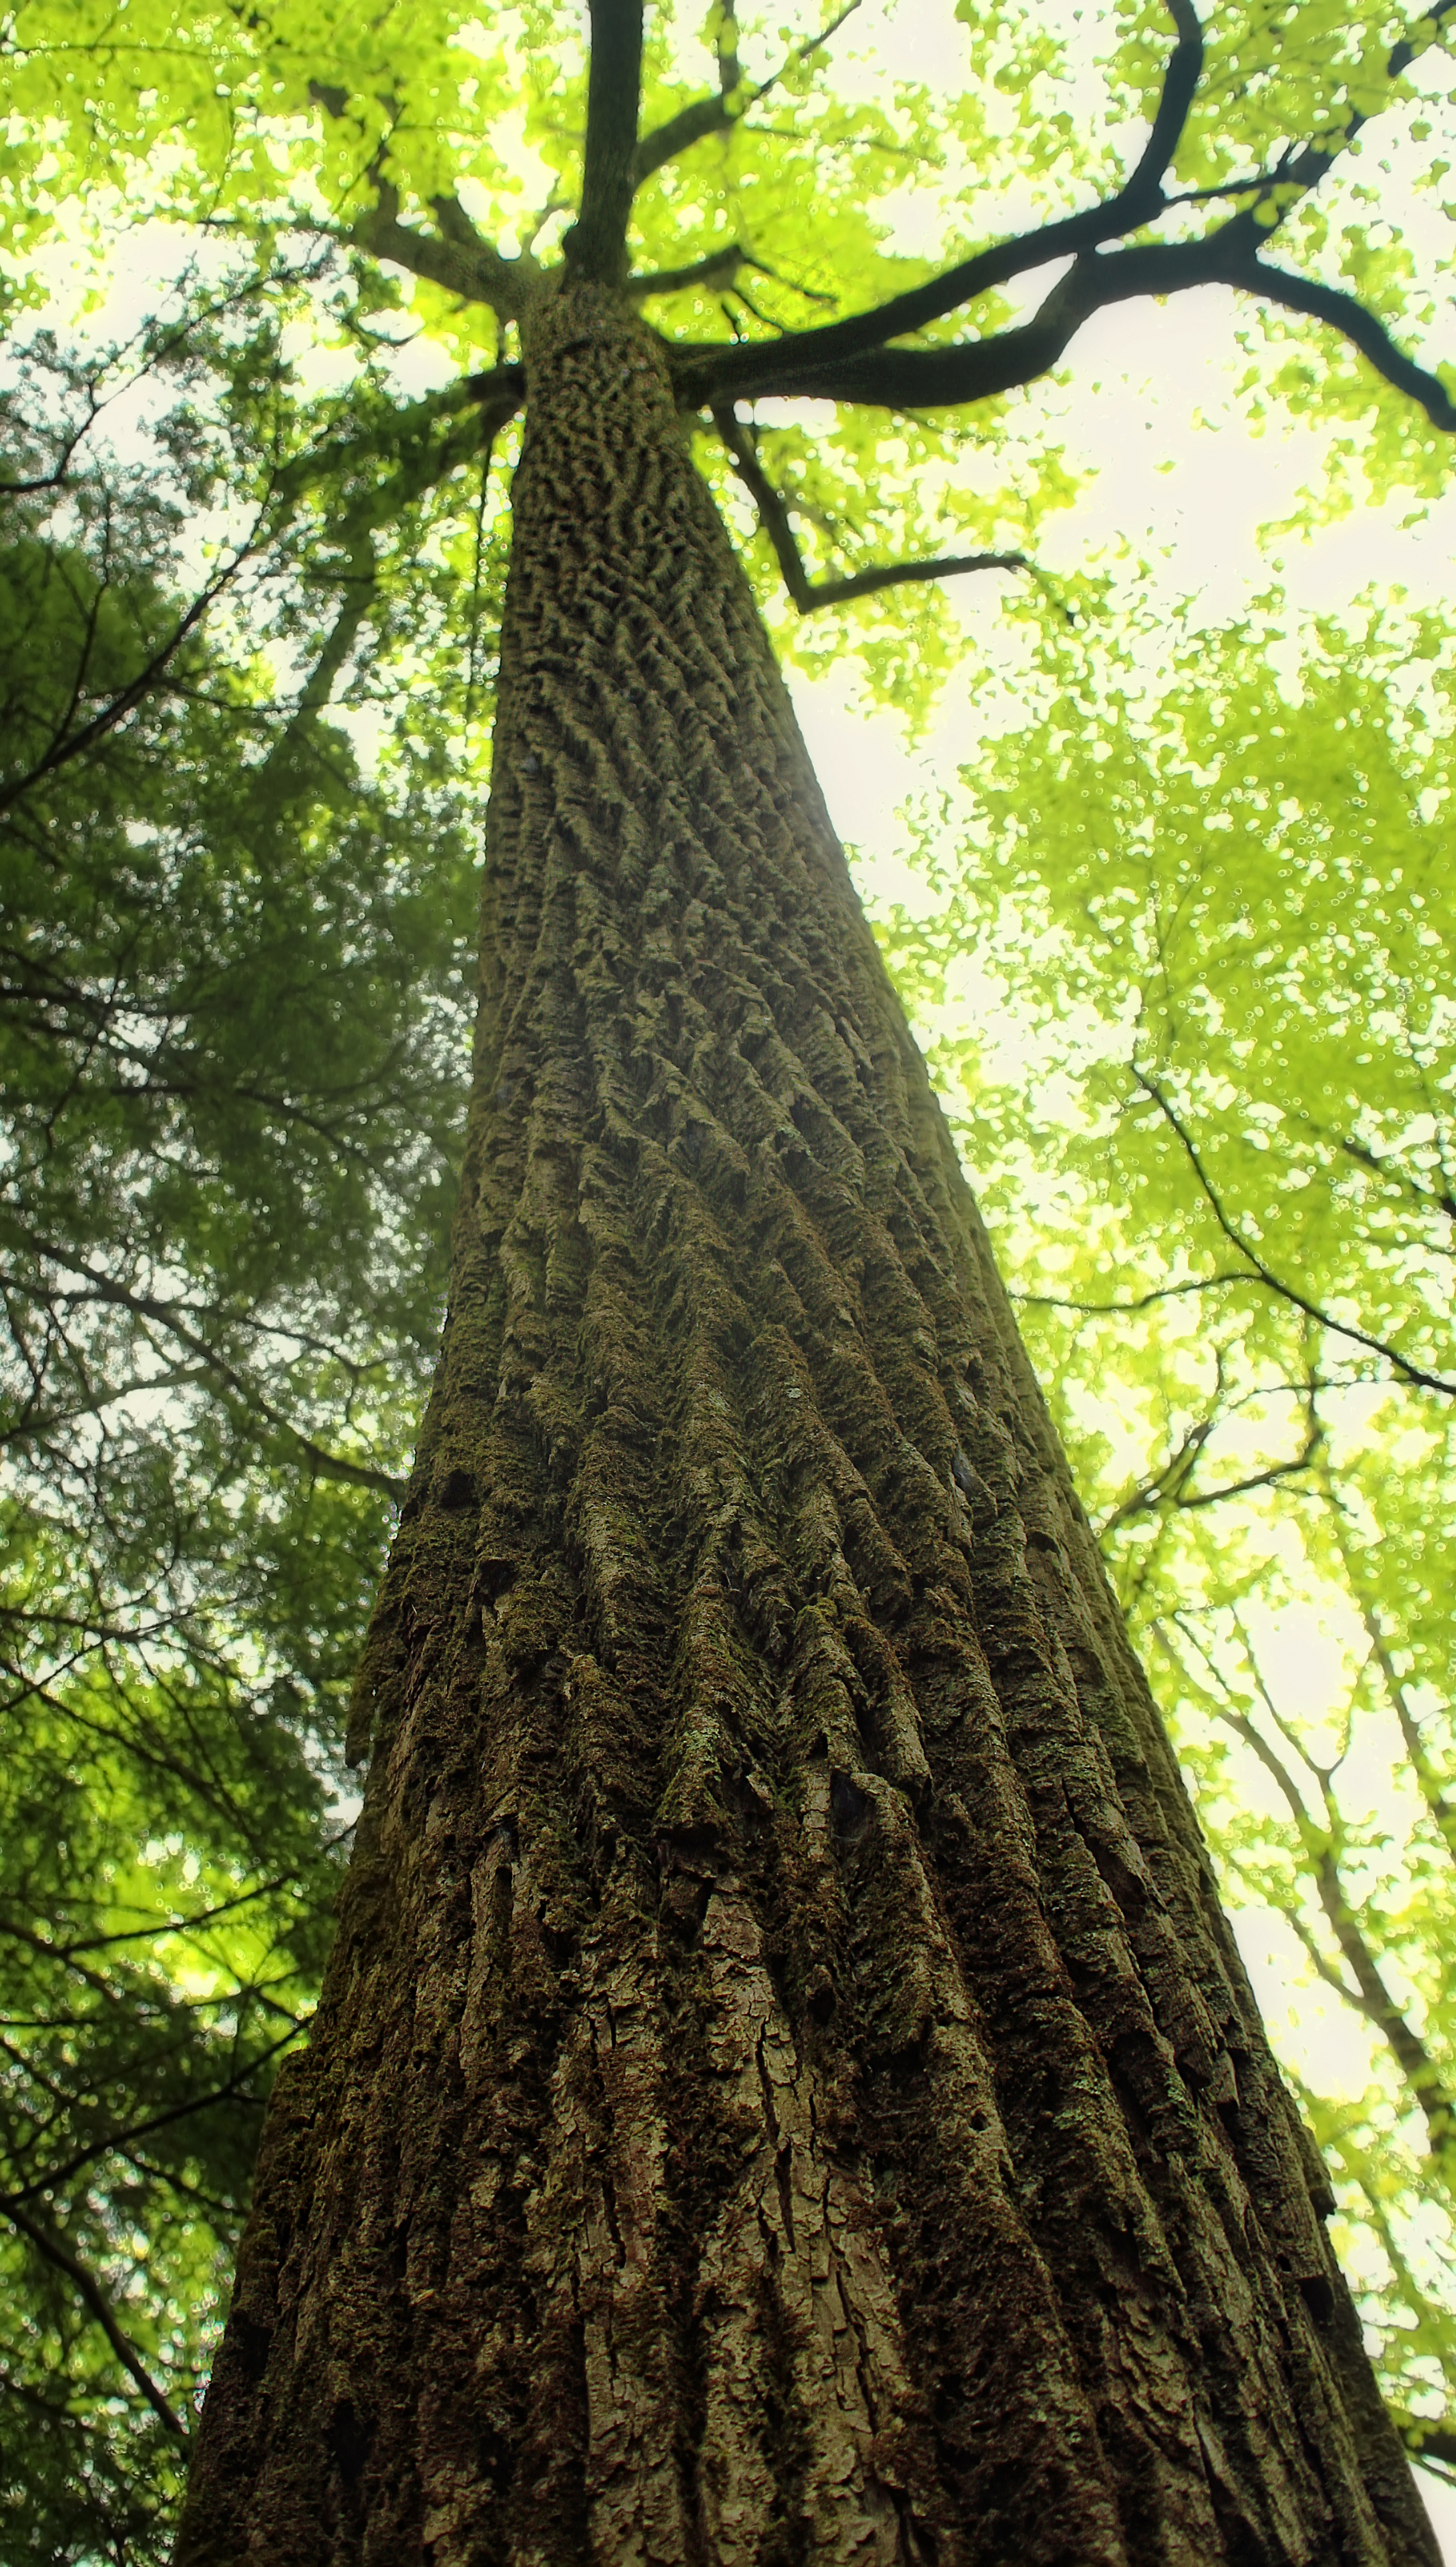
tree, nature, forest, branch, plant, hiking, leaf, trunk, bark, spring, canopy, jungle, botany, trees, creativecommons, spruce, rainforest, poconos, deciduous, pikecounty, pennsylvania, delawarestateforest, liriodendrontulipifera, thunderswamptrail, woodland, habitat, tulippoplar, tuliptree, old growth forest, natural environment, plant stem, woody plant